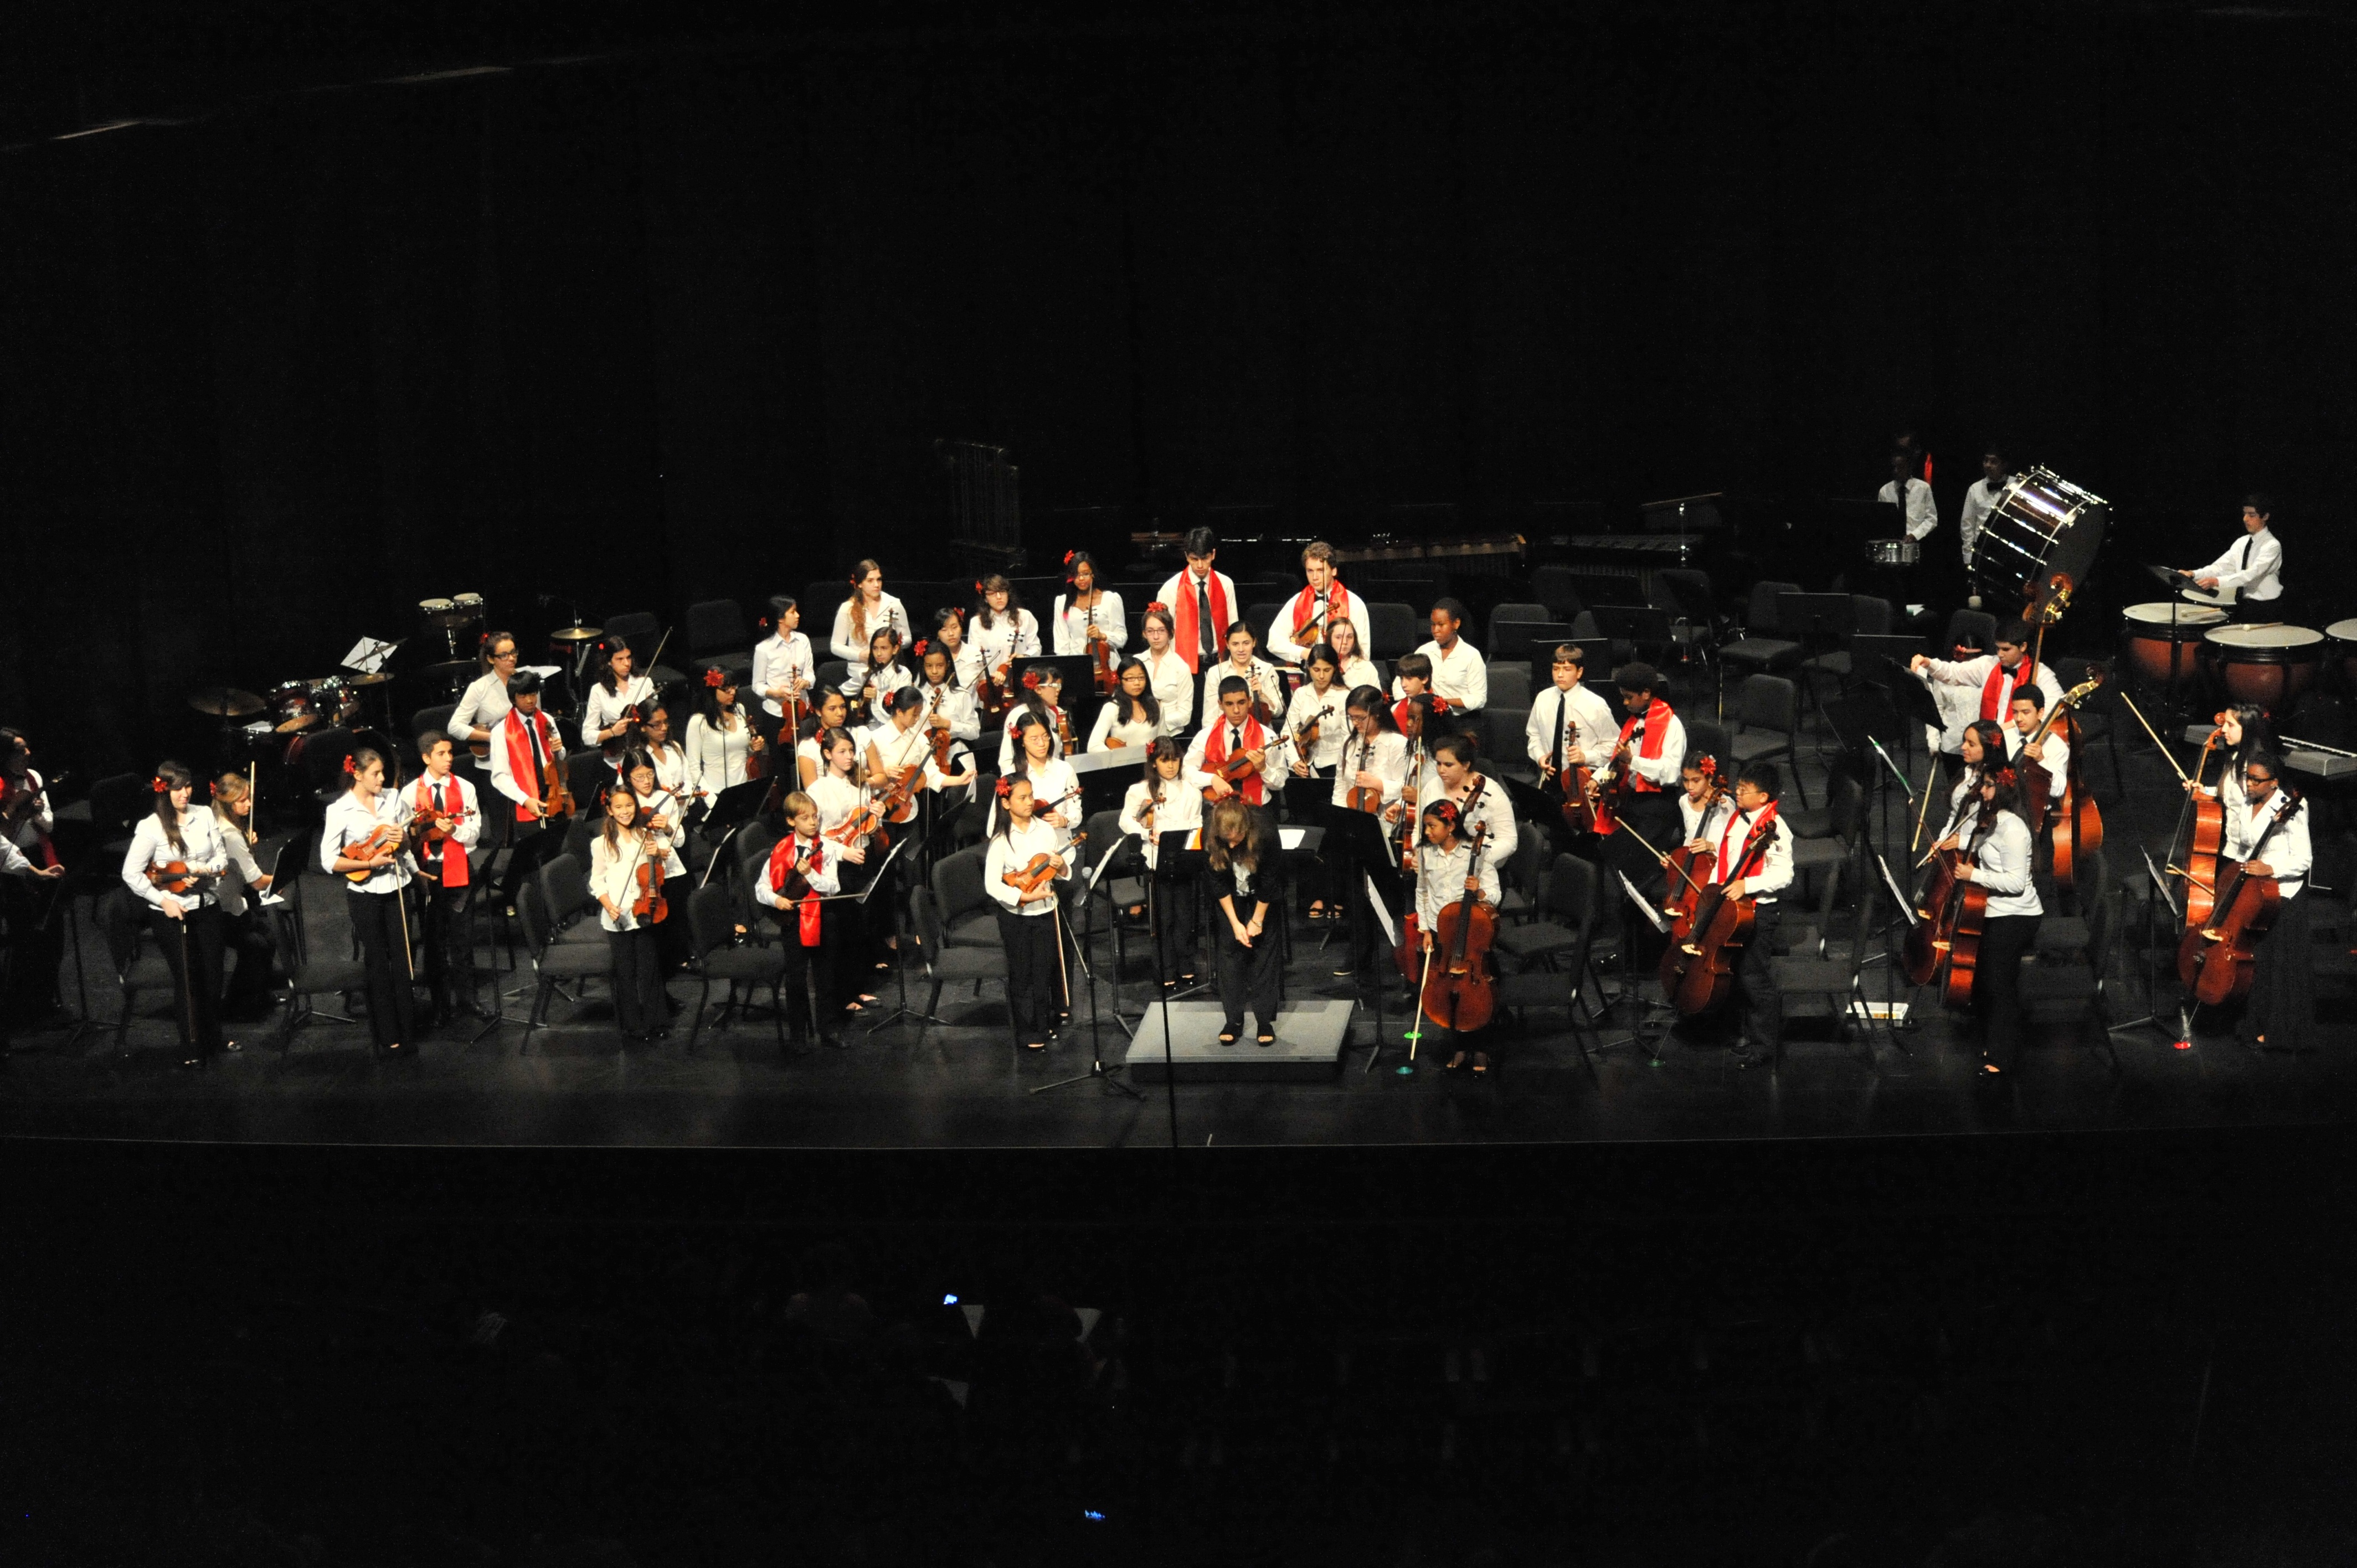
person, music, concert, instrument, musician, performance art, stage, classical, orchestra, musical, performance, entertainment, symphony, performing arts, classical music, string instrument, musical ensemble, musical theatre